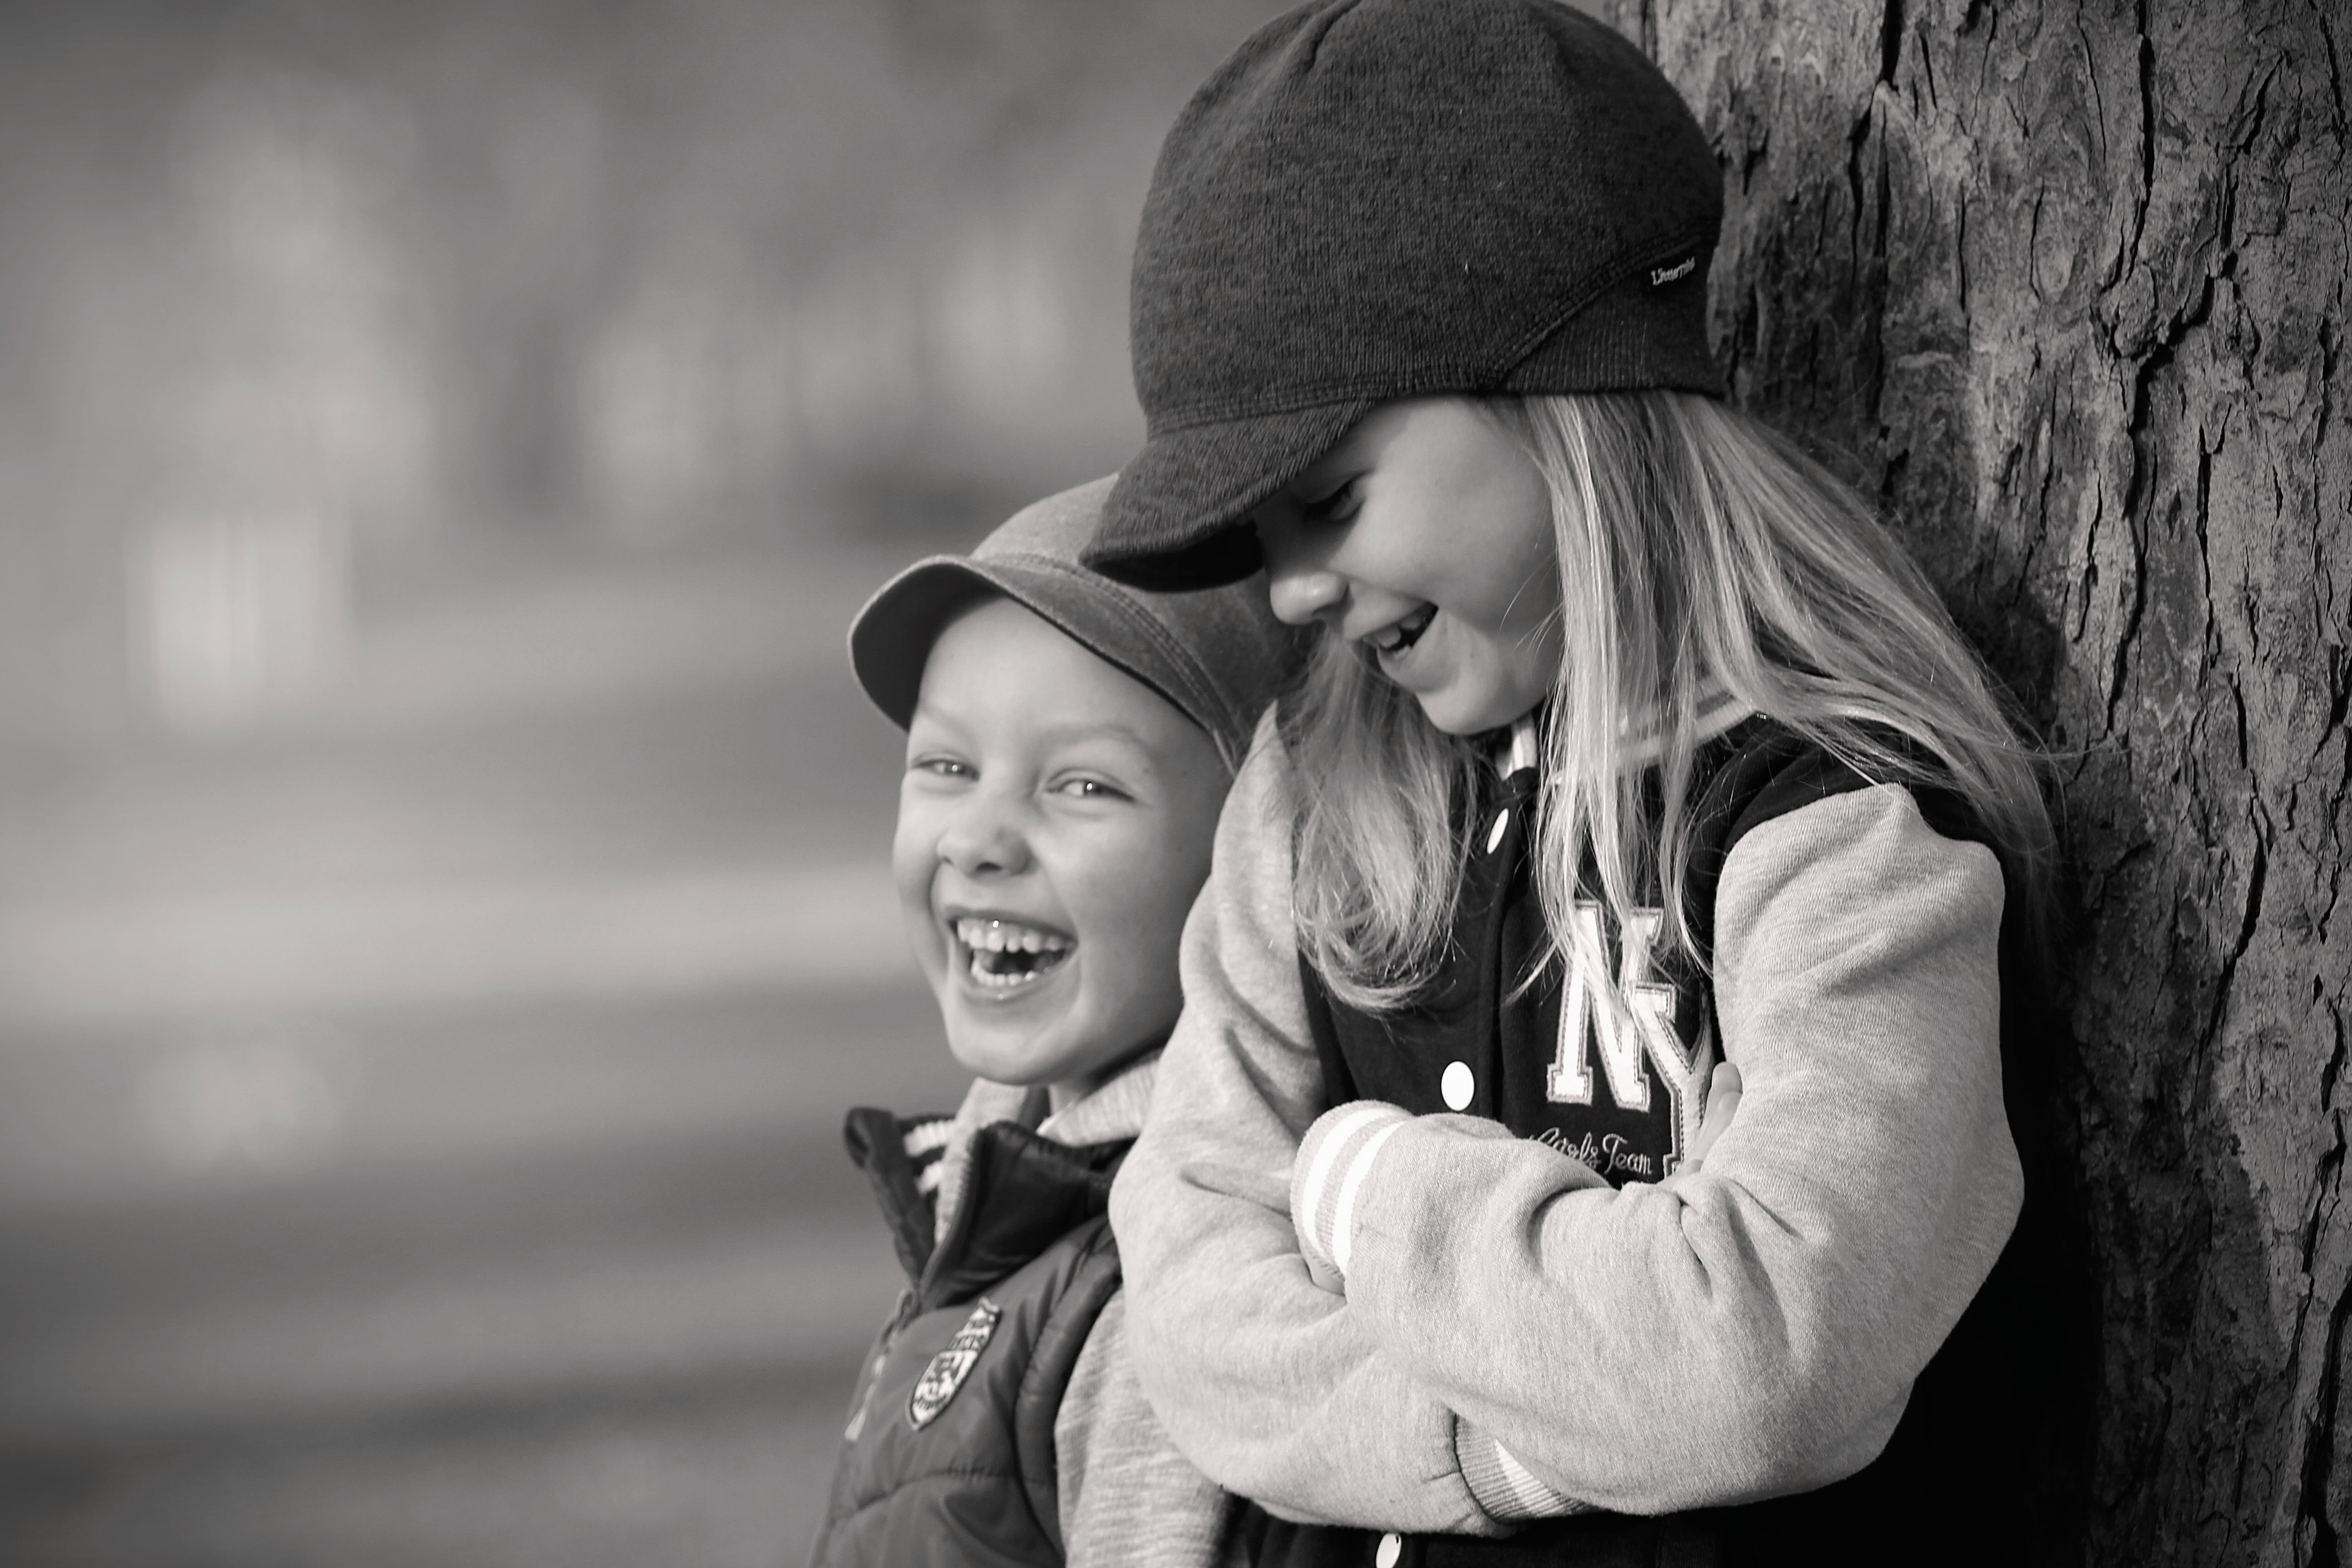
man, person, black and white, people, photography, play, male, portrait, autumn, park, child, black, garden, monochrome, smile, children, fun, toddler, photograph, fine, laughter, brothers, pleasure, emotion, sisters, buddies, interaction, cheeks, monochrome photography, portrait photography